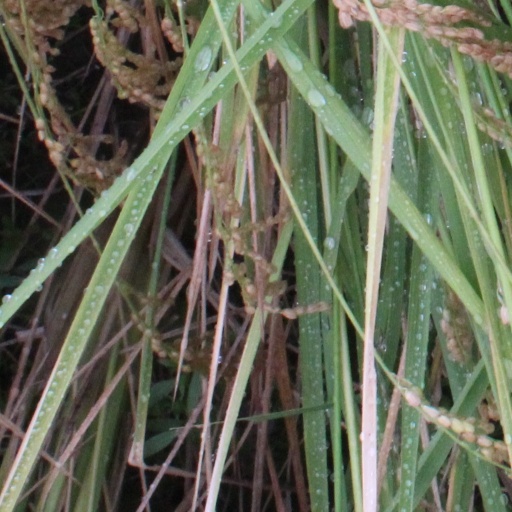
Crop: rice